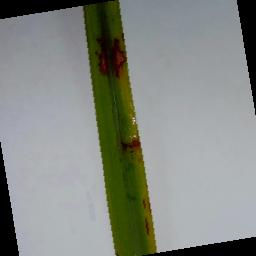
Label: Rice___Brown_Spot